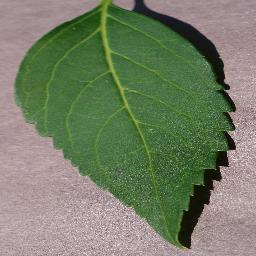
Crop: cherry
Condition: (including_sour)_healthy